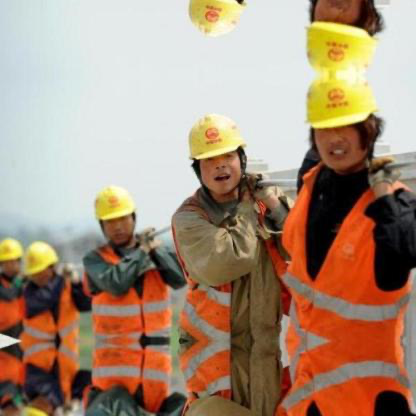
Objects in the image:
label: helmet
label: helmet
label: helmet
label: helmet
label: helmet
label: helmet
label: helmet
label: helmet
label: helmet